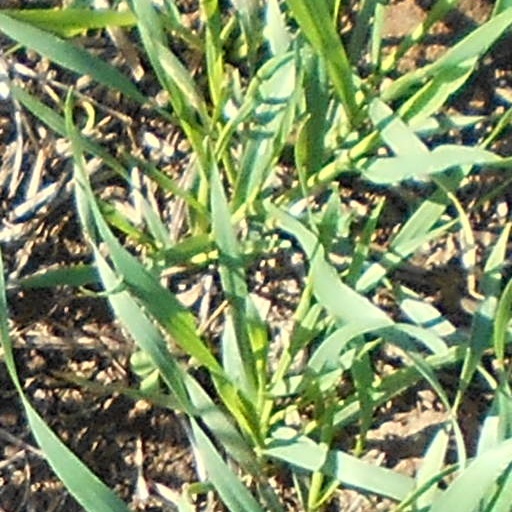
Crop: wheat